Timeline of tyrannosaur research

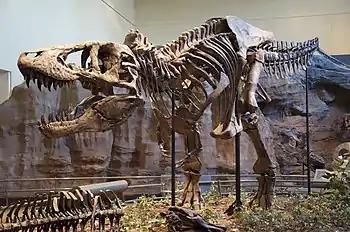
Skeletal mount of the "Tyrannosaurus" holotype.

This timeline of tyrannosaur research is a chronological listing of events in the history of paleontology focused on the tyrannosaurs, a group of predatory theropod dinosaurs that began as small, long-armed bird-like creatures with elaborate cranial ornamentation but achieved apex predator status during the Late Cretaceous as their arms shrank and body size expanded. Although formally trained scientists did not begin to study tyrannosaur fossils until the , these remains may have been discovered by Native Americans and interpreted through a mythological lens. The Montana Crow tradition about thunder birds with two claws on their feet may have been inspired by isolated tyrannosaurid forelimbs found locally. Other legends possibly inspired by tyrannosaur remains include Cheyenne stories about a mythical creature called the Ahke, and Delaware stories about smoking the bones of ancient monsters to have wishes granted.